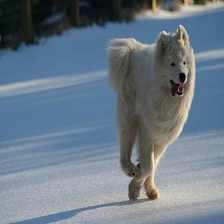
Species: dog
Breed: samoyed